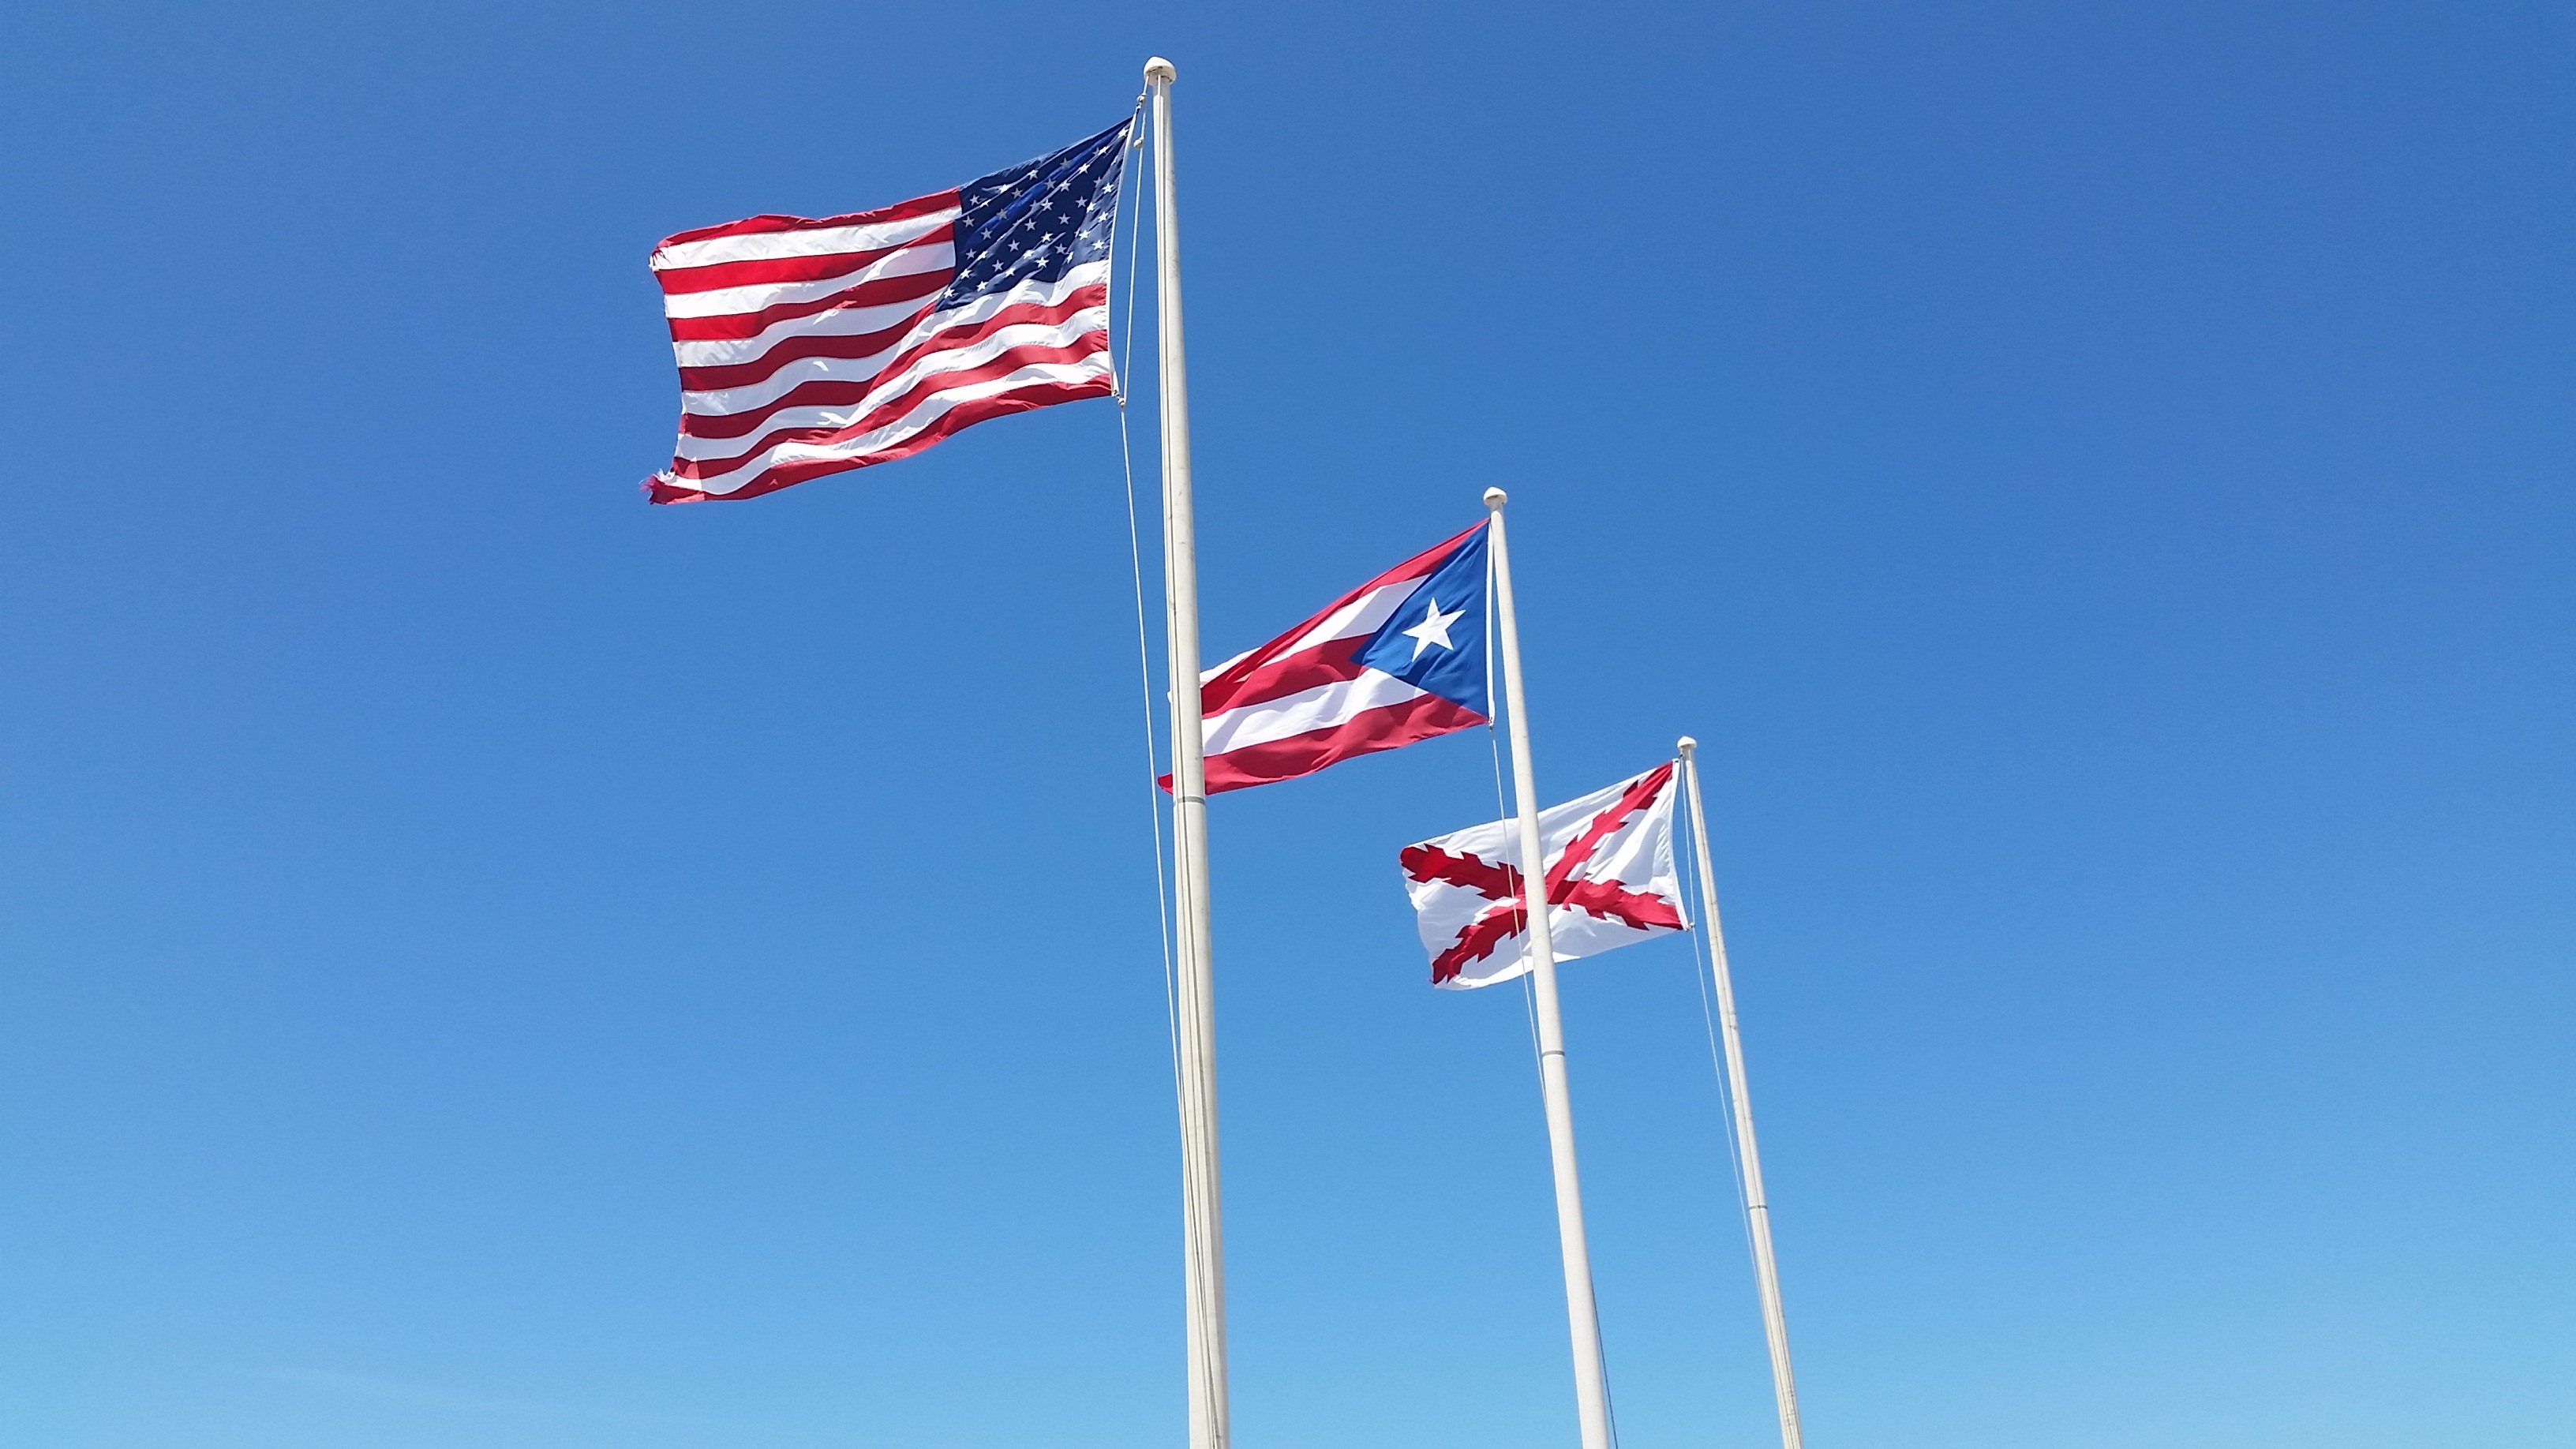
wind, flag, usa, blue, emblem, flags, puerto rico, flag of the united states